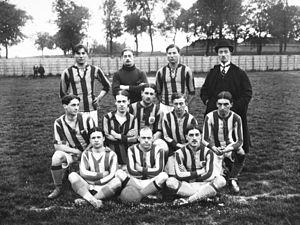
12-5-13, stade de la Vache-Noire - Equipe de la Vie au grand air du Médoc demi-finale du Trophée de France, football.
La Vie au Grand Air du Médoc, parfois abrégée en VGA Médoc, est un club de football français fondé en 1907, disparu en 1953 et basé à Mérignac, commune limitrophe de Bordeaux.
Le Trophée de France 1913 est la 7ᵉ édition du Trophée de France, une compétition de football de fin de saison organisée par le Comité français interfédéral entre les champions de chaque fédération qui le compose.